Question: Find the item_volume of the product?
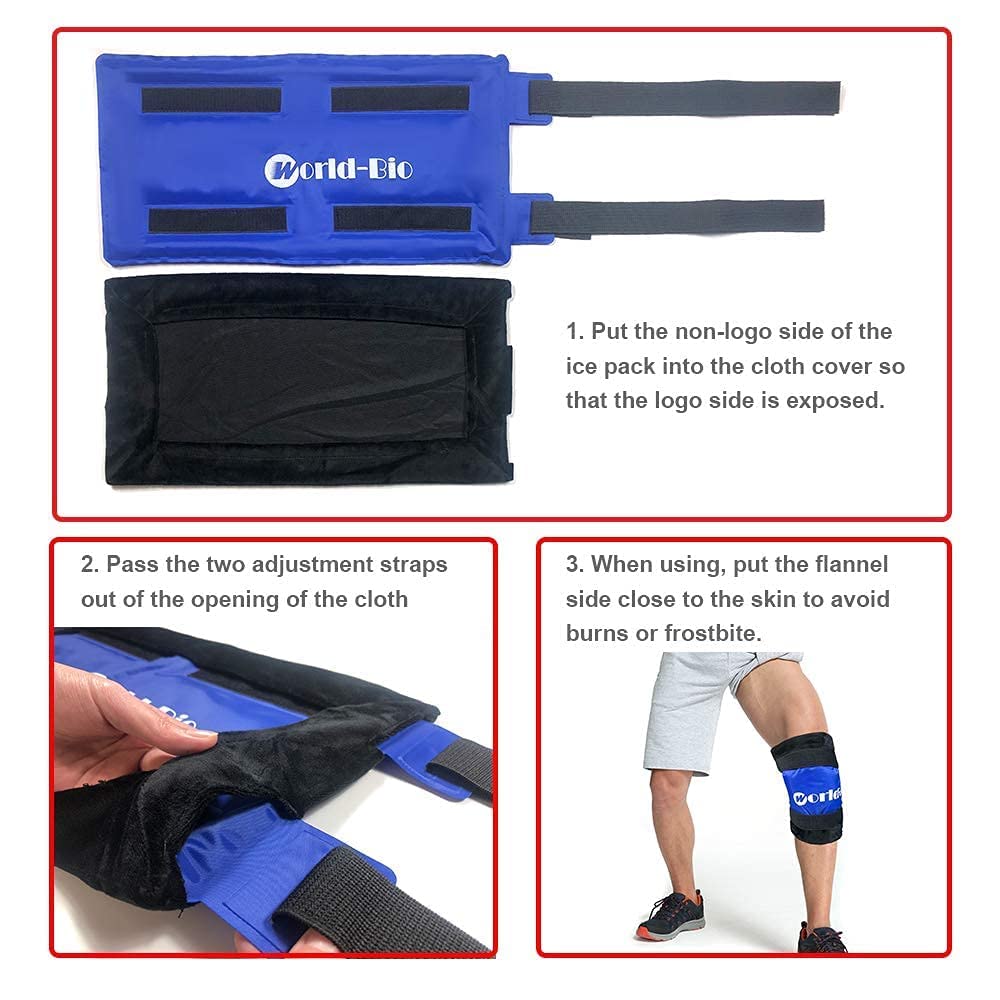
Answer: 1.0 pint